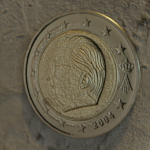
Coin value: 2euro
Country: be
Edition: 2euroAl